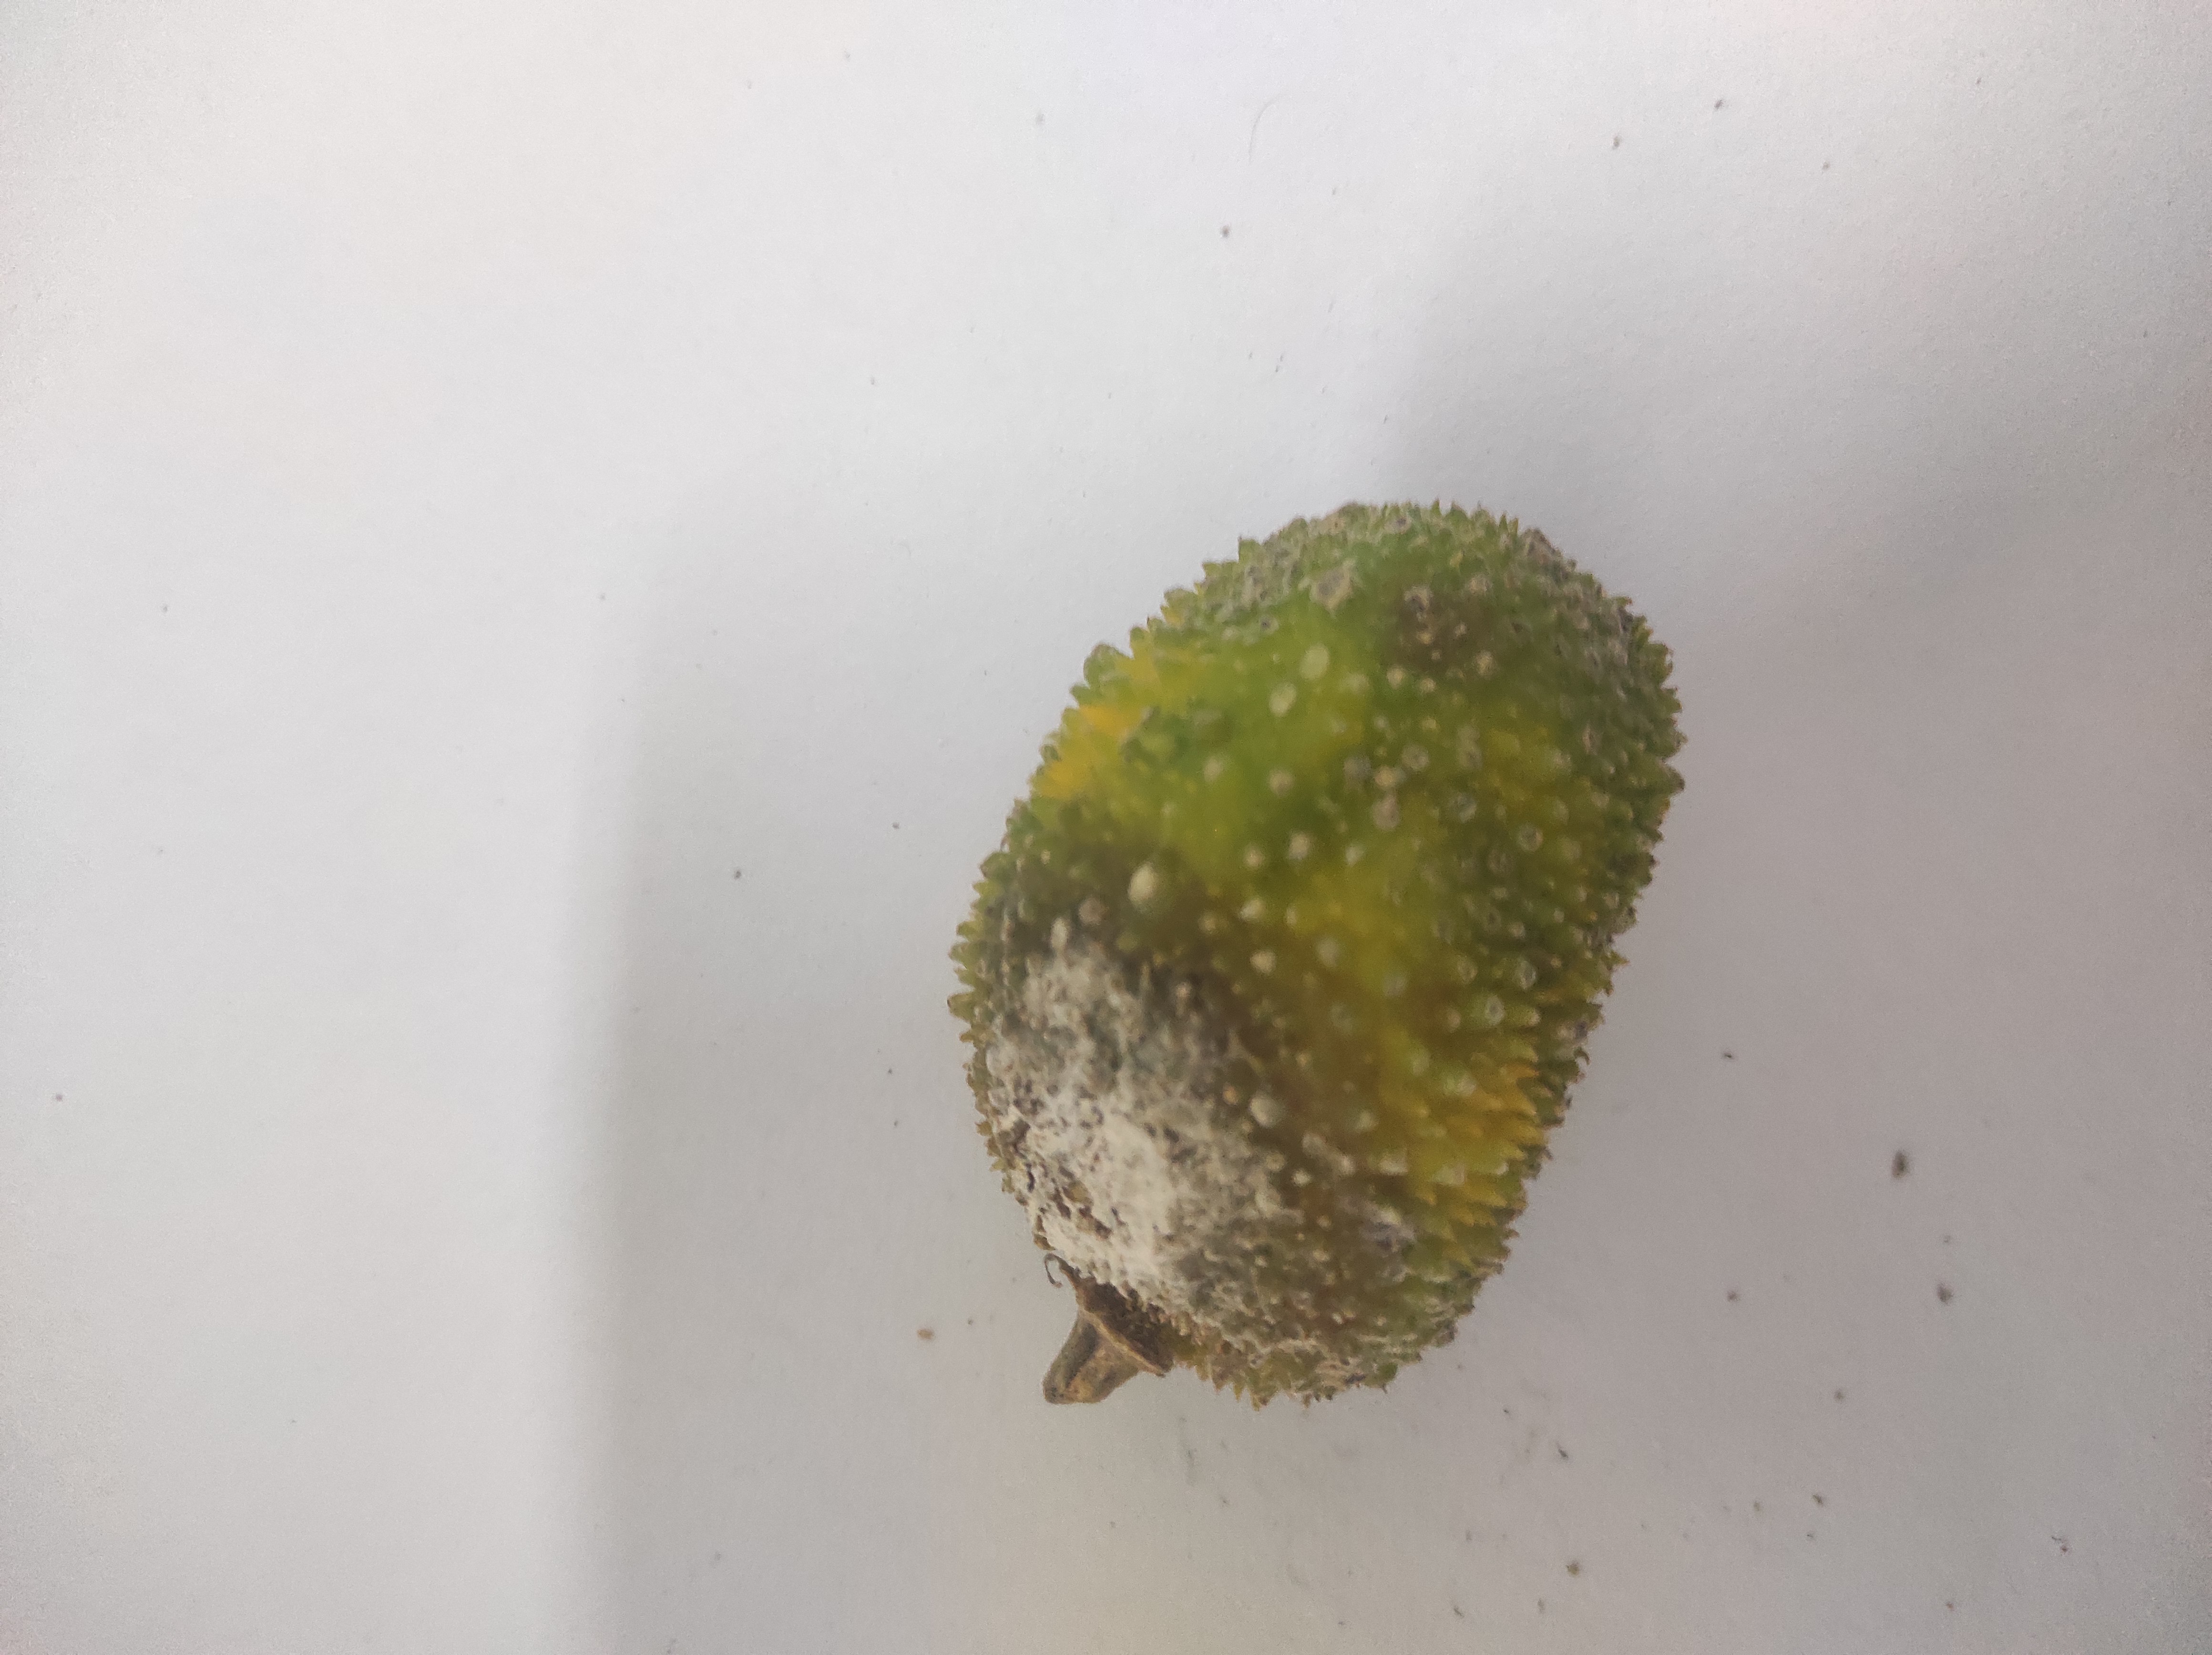
Crop: Spiny Gourd
Condition: Damaged